Amfreville, Calvados

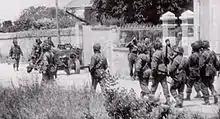
Commandos and 9th Battalion in Amfreville, June 1944

Amfreville is located close to Sword Beach on the Normandy coast, which is one of the beaches where the Allies executed their Normandy landings. It is also close to the important medieval city of Caen, which figured in the Allied landings. Amfreville is considered to have been officially "liberated" from the German occupation of World War II on 6 June 1944.